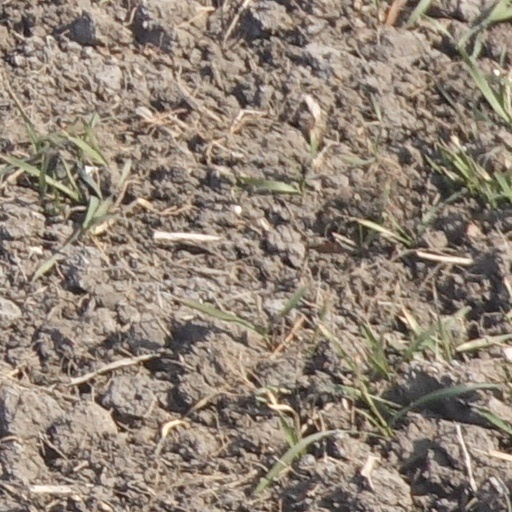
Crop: wheat